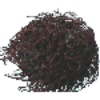
Label: Rambutan 1